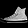
Label: Sneaker